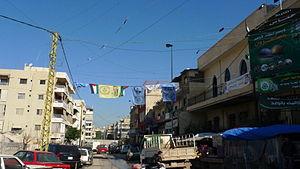
À Beyrouth, le 12 novembre 2015, durant le conflit au Liban, deux attentats-suicides quasi simultanés frappent le quartier chiite de Bourj el-Barajneh contrôlé par le Hezbollah. Les deux attentats sont revendiqués par l'organisation de l'État islamique.